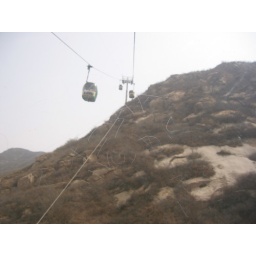
going to the great wall by cable car